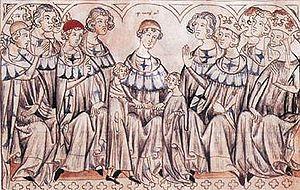
Jean de Luxembourg, dit l'Aveugle, fut roi de Bohême en 1310 par son premier mariage, comte de Luxembourg en 1313, et roi titulaire de Pologne.
Élisabeth de Bohême, née le 20 janvier 1292 et morte le 28 septembre 1330 à Prague, était une princesse de la dynastie des Přemyslides qui devint reine consort de Bohême et comtesse consort de Luxembourg en épousant le roi Jean l'Aveugle. Elle était la mère de l'empereur Charles IV, roi de Bohême.
Cette page concerne l'année 1310 du calendrier julien.